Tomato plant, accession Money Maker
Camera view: bottom (45 deg); turntable rotation: 330 degrees
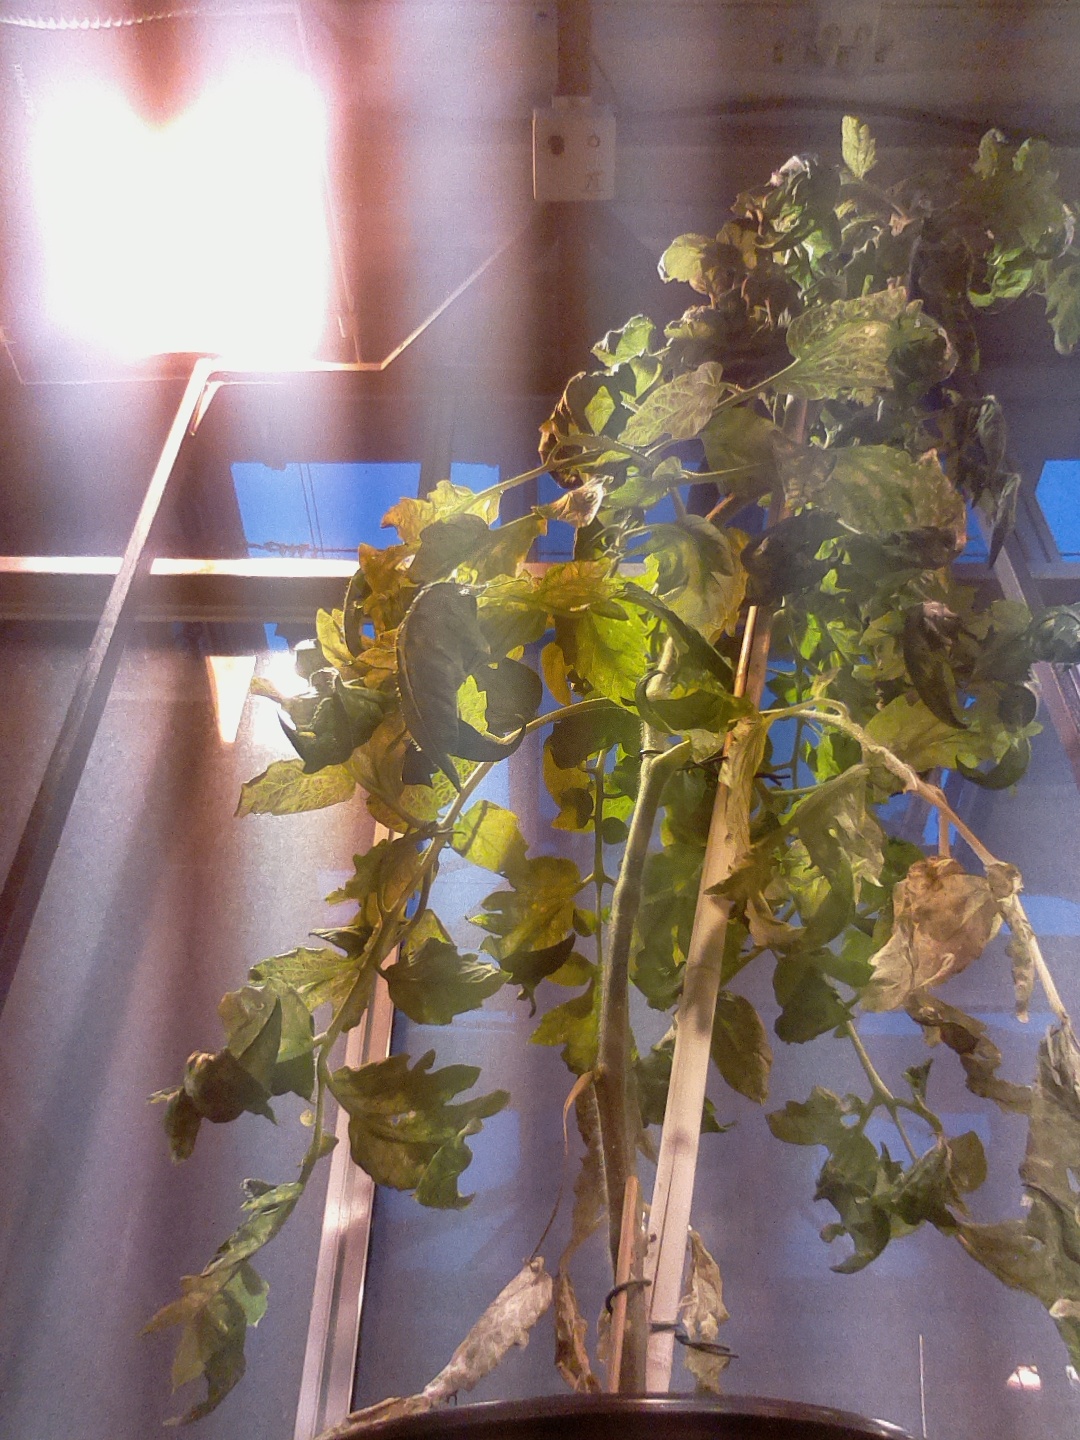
BBCH growth stage 72: 20%-30% of final fruit size